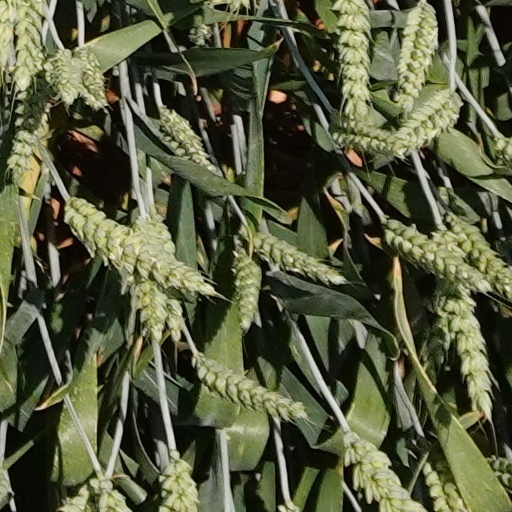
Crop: wheat